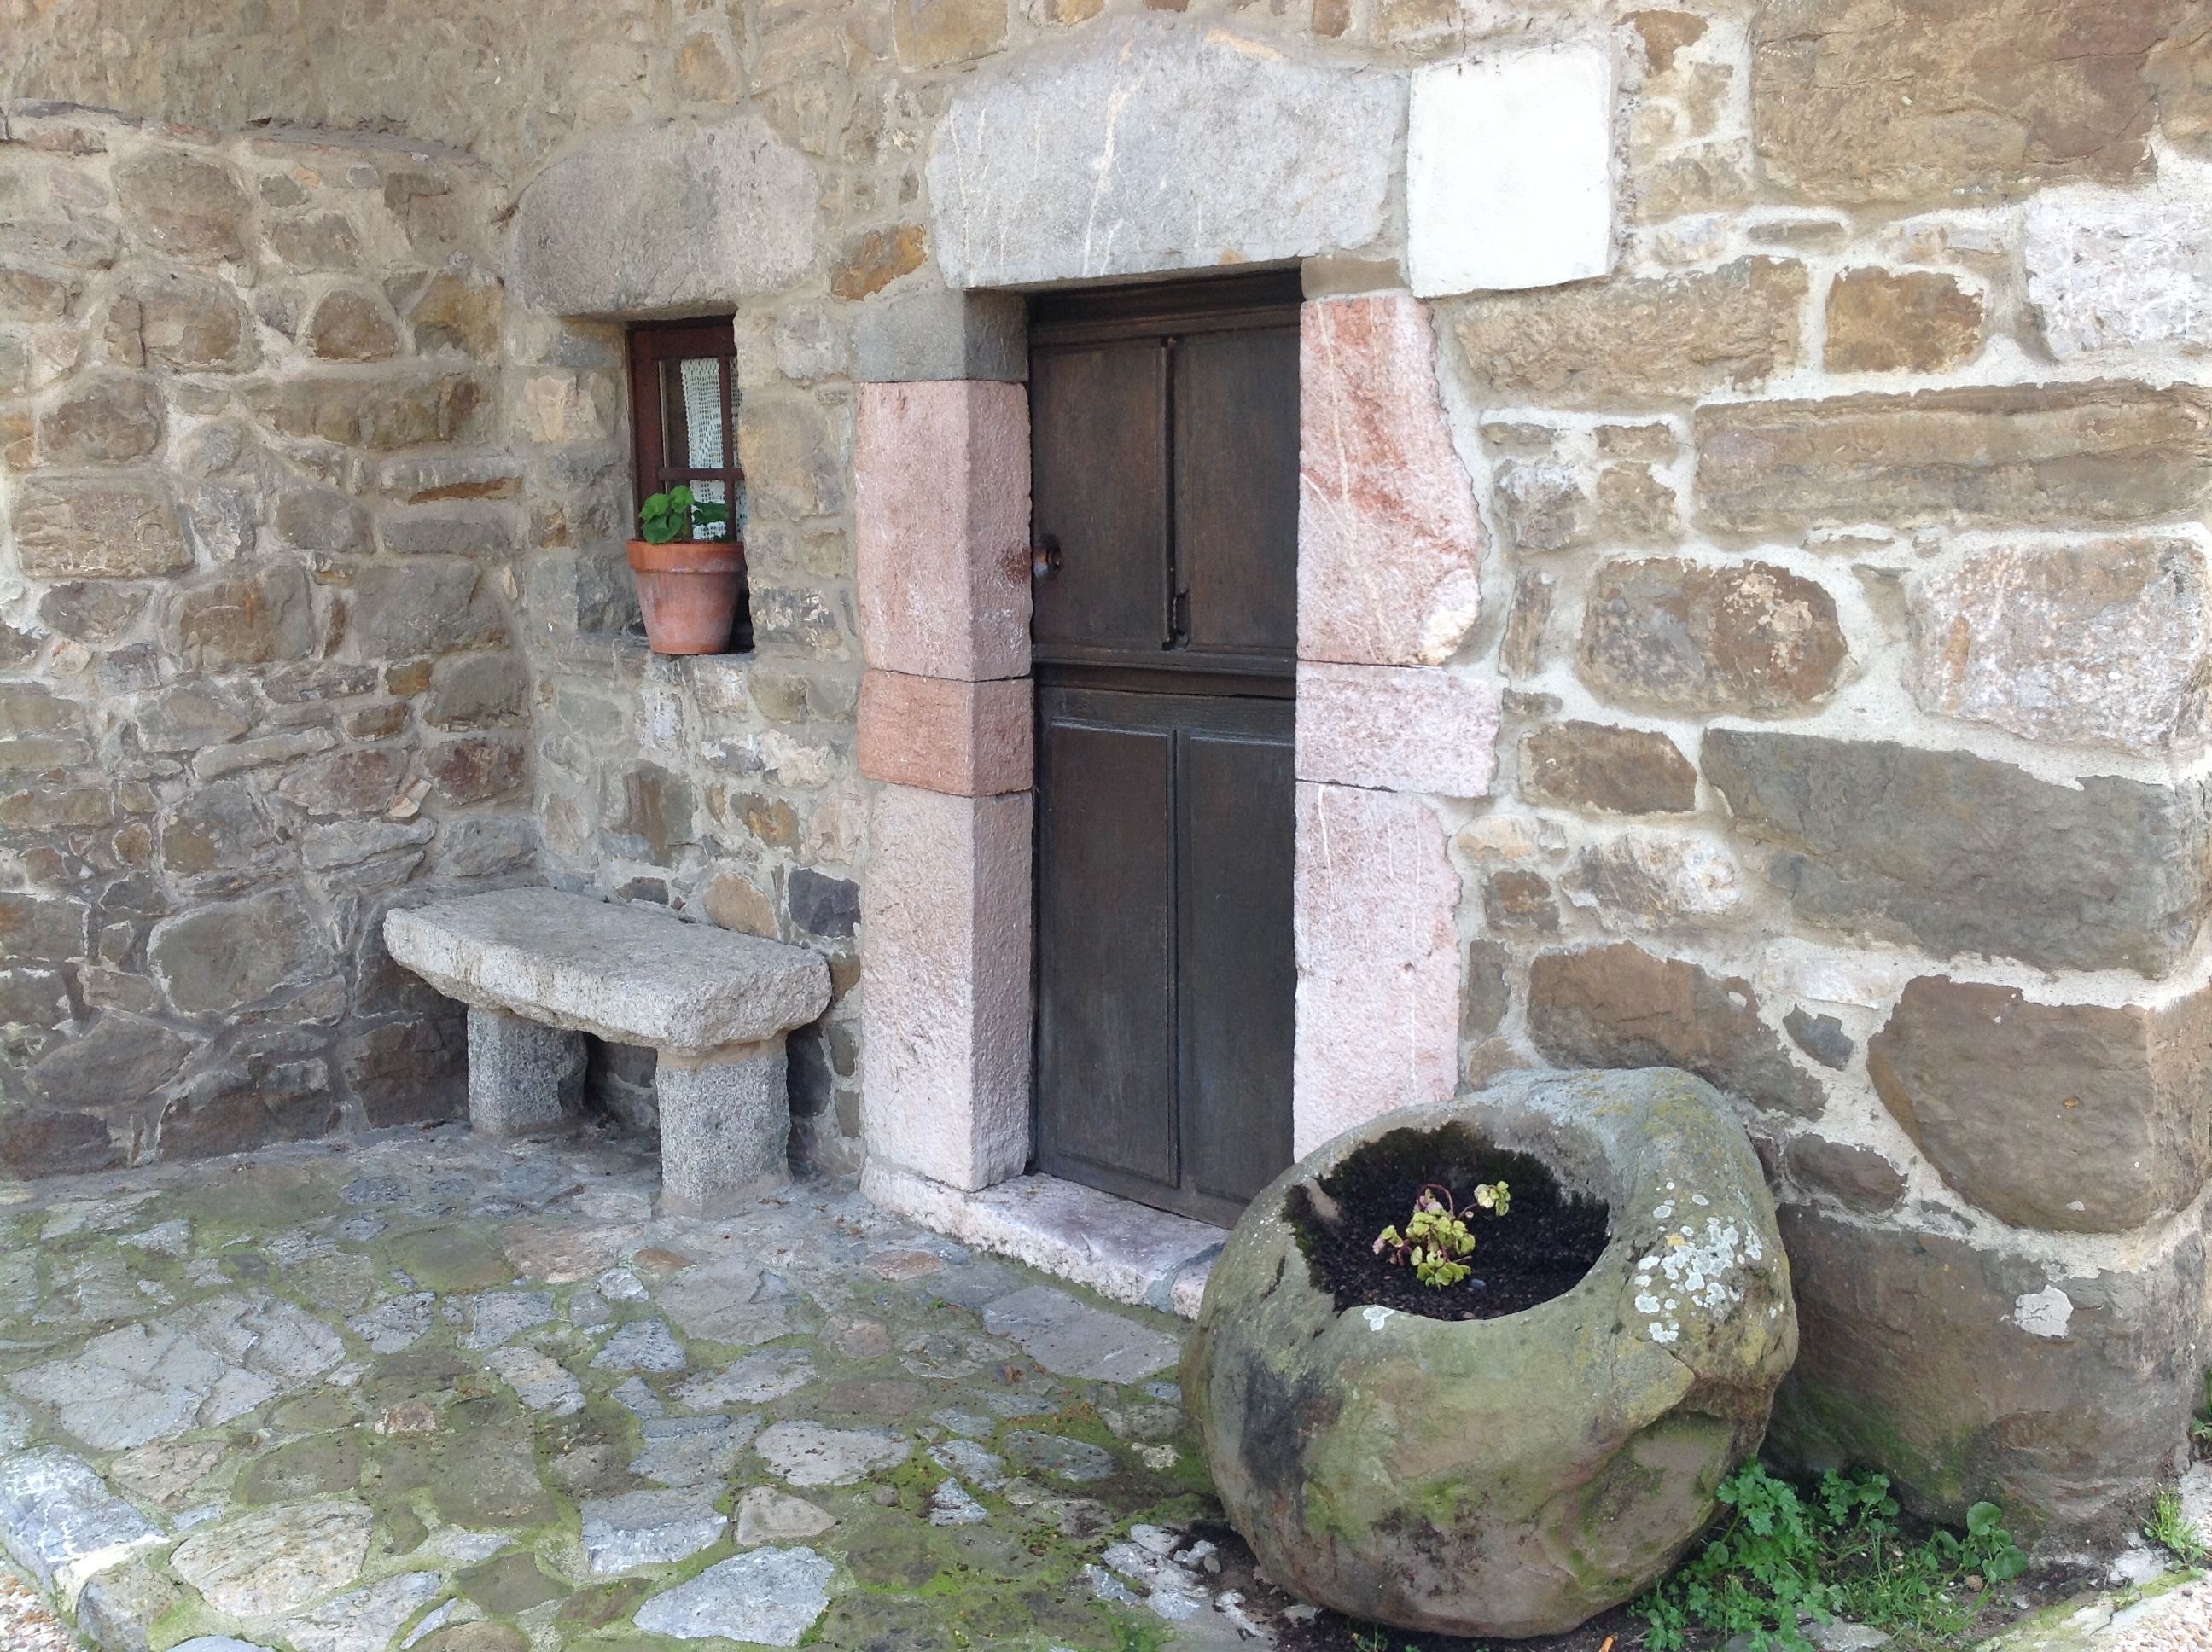
rock, wall, stone, village, cottage, stone wall, ruins, asturias, traditional architecture, ancient history, proaza